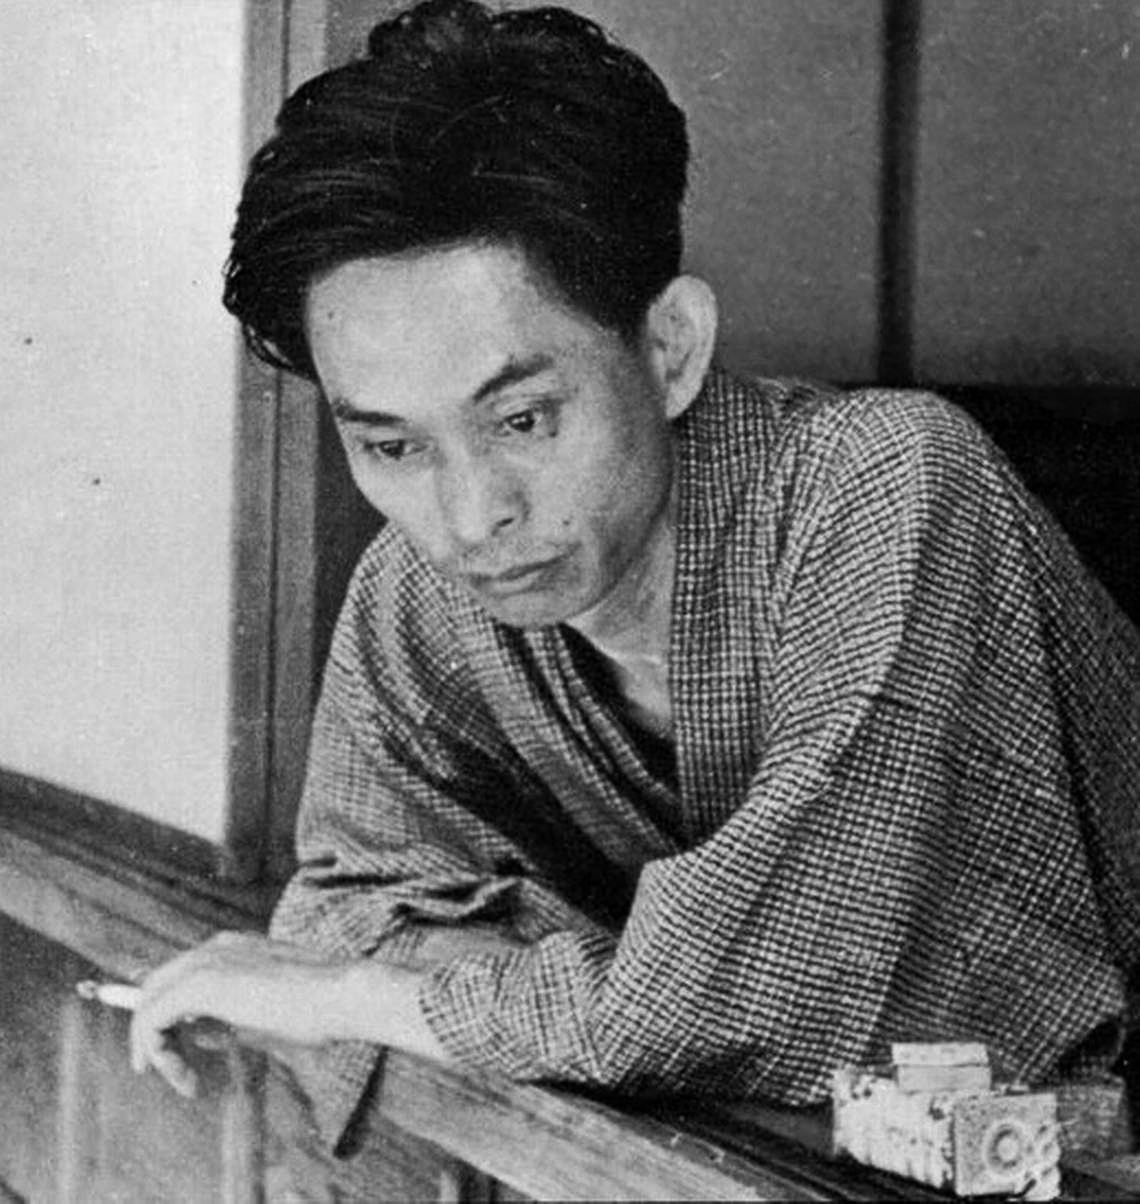
ยาซูนาริ คาวาบาตะ

ไฟล์:Yasunari Kawabata 1938.jpg|thumb|ยาซูนาริ คาวาบาตะ ในปี ค.ศ. 1938
ยาซูนาริ คาวาบาตะ () (14 มิถุนายน ค.ศ. 1899 - 16 เมษายน ค.ศ. 1972) เป็นนักเขียนนวนิยายและเรื่องสั้นชาวญี่ปุ่น เขาเป็นชาวญี่ปุ่นคนแรกที่ได้รับรางวัลโนเบลสาขาวรรณกรรม ในปี ค.ศ. 1968 คาวาบาตะมีผลงานที่เป็นที่รู้จักอย่างกว้างขวางในต่างประเทศโดยผลงานของเขาที่ได้รับการแปลเป็นภาษาต่างประเทศต่าง ๆ รวมทั้ง ยูกิงูนิ (Yukiguni: เมืองหิมะ) เซ็มบาซูรุ (Senbazuru: กระเรียนพันตัว) และโคโตะ (Koto: เมืองหลวงเก่า)
ลักษณะการเขียนที่เด่นชัดของเขาคือความงดงามของบทร้อยกรองแบบญี่ปุ่นด้วยความรู้สึกอันแหลมคม
== อ้างอิง ==
* สมาคมนานาชาติเพื่อข่าวสารการศึกษา, ญี่ปุ่นปัจจุบัน , บริษัทโรงพิมพ์อักษรสัมพันธ์
หมวดหมู่:นักเขียนชาวญี่ปุ่น
หมวดหมู่:ผู้ได้รับรางวัลโนเบลสาขาวรรณกรรม
หมวดหมู่:ชาวญี่ปุ่นผู้ได้รับรางวัลโนเบล
หมวดหมู่:บุคคลจากโอซากะ